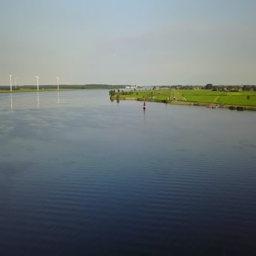
aerial : flying over a sailing ship at sunset along the green coast